New York State Route 17

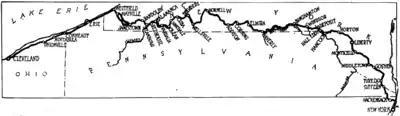
Map of the Liberty Highway

Past the hamlet, the route heads back into the park and intersects with NY 17A and CR 106 near the park's western boundary. South of the junction, NY 17 leaves the park and proceeds through a lightly populated area to the village of Tuxedo Park. At the Tuxedo Park train station is access to some hiking trails in Harriman State Park. The route continues on, paralleling the Thruway into Rockland County. On the other side of the county line, NY 17 enters the village of Sloatsburg, where it meets Seven Lakes Drive and connects to CR 72 by way of a modified trumpet interchange.